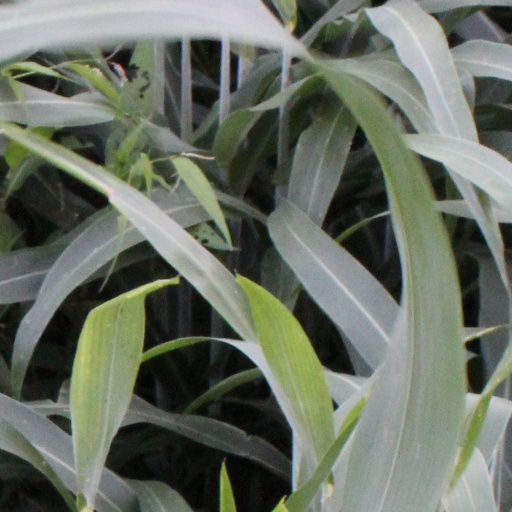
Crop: sorghum